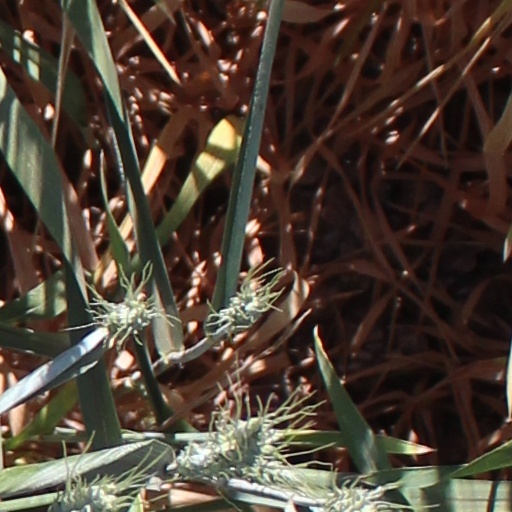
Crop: wheat